Vasiliy Kharlamov

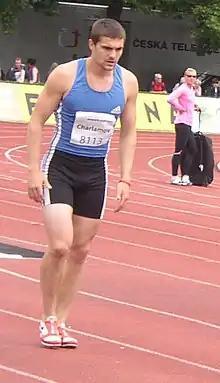
Vasiliy Kharlamov at the 2010 TNT - Fortuna Meeting in Kladno

Vasiliy Olegovich Kharlamov (born 8 January 1986) is a Russian decathlete. In May 2023 he was found guilty of a doping offence dating back to 12 October 2012. Accordingly, his results from that date have been changed to disqualifications, and he was suspended for four years from May 2023.